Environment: real
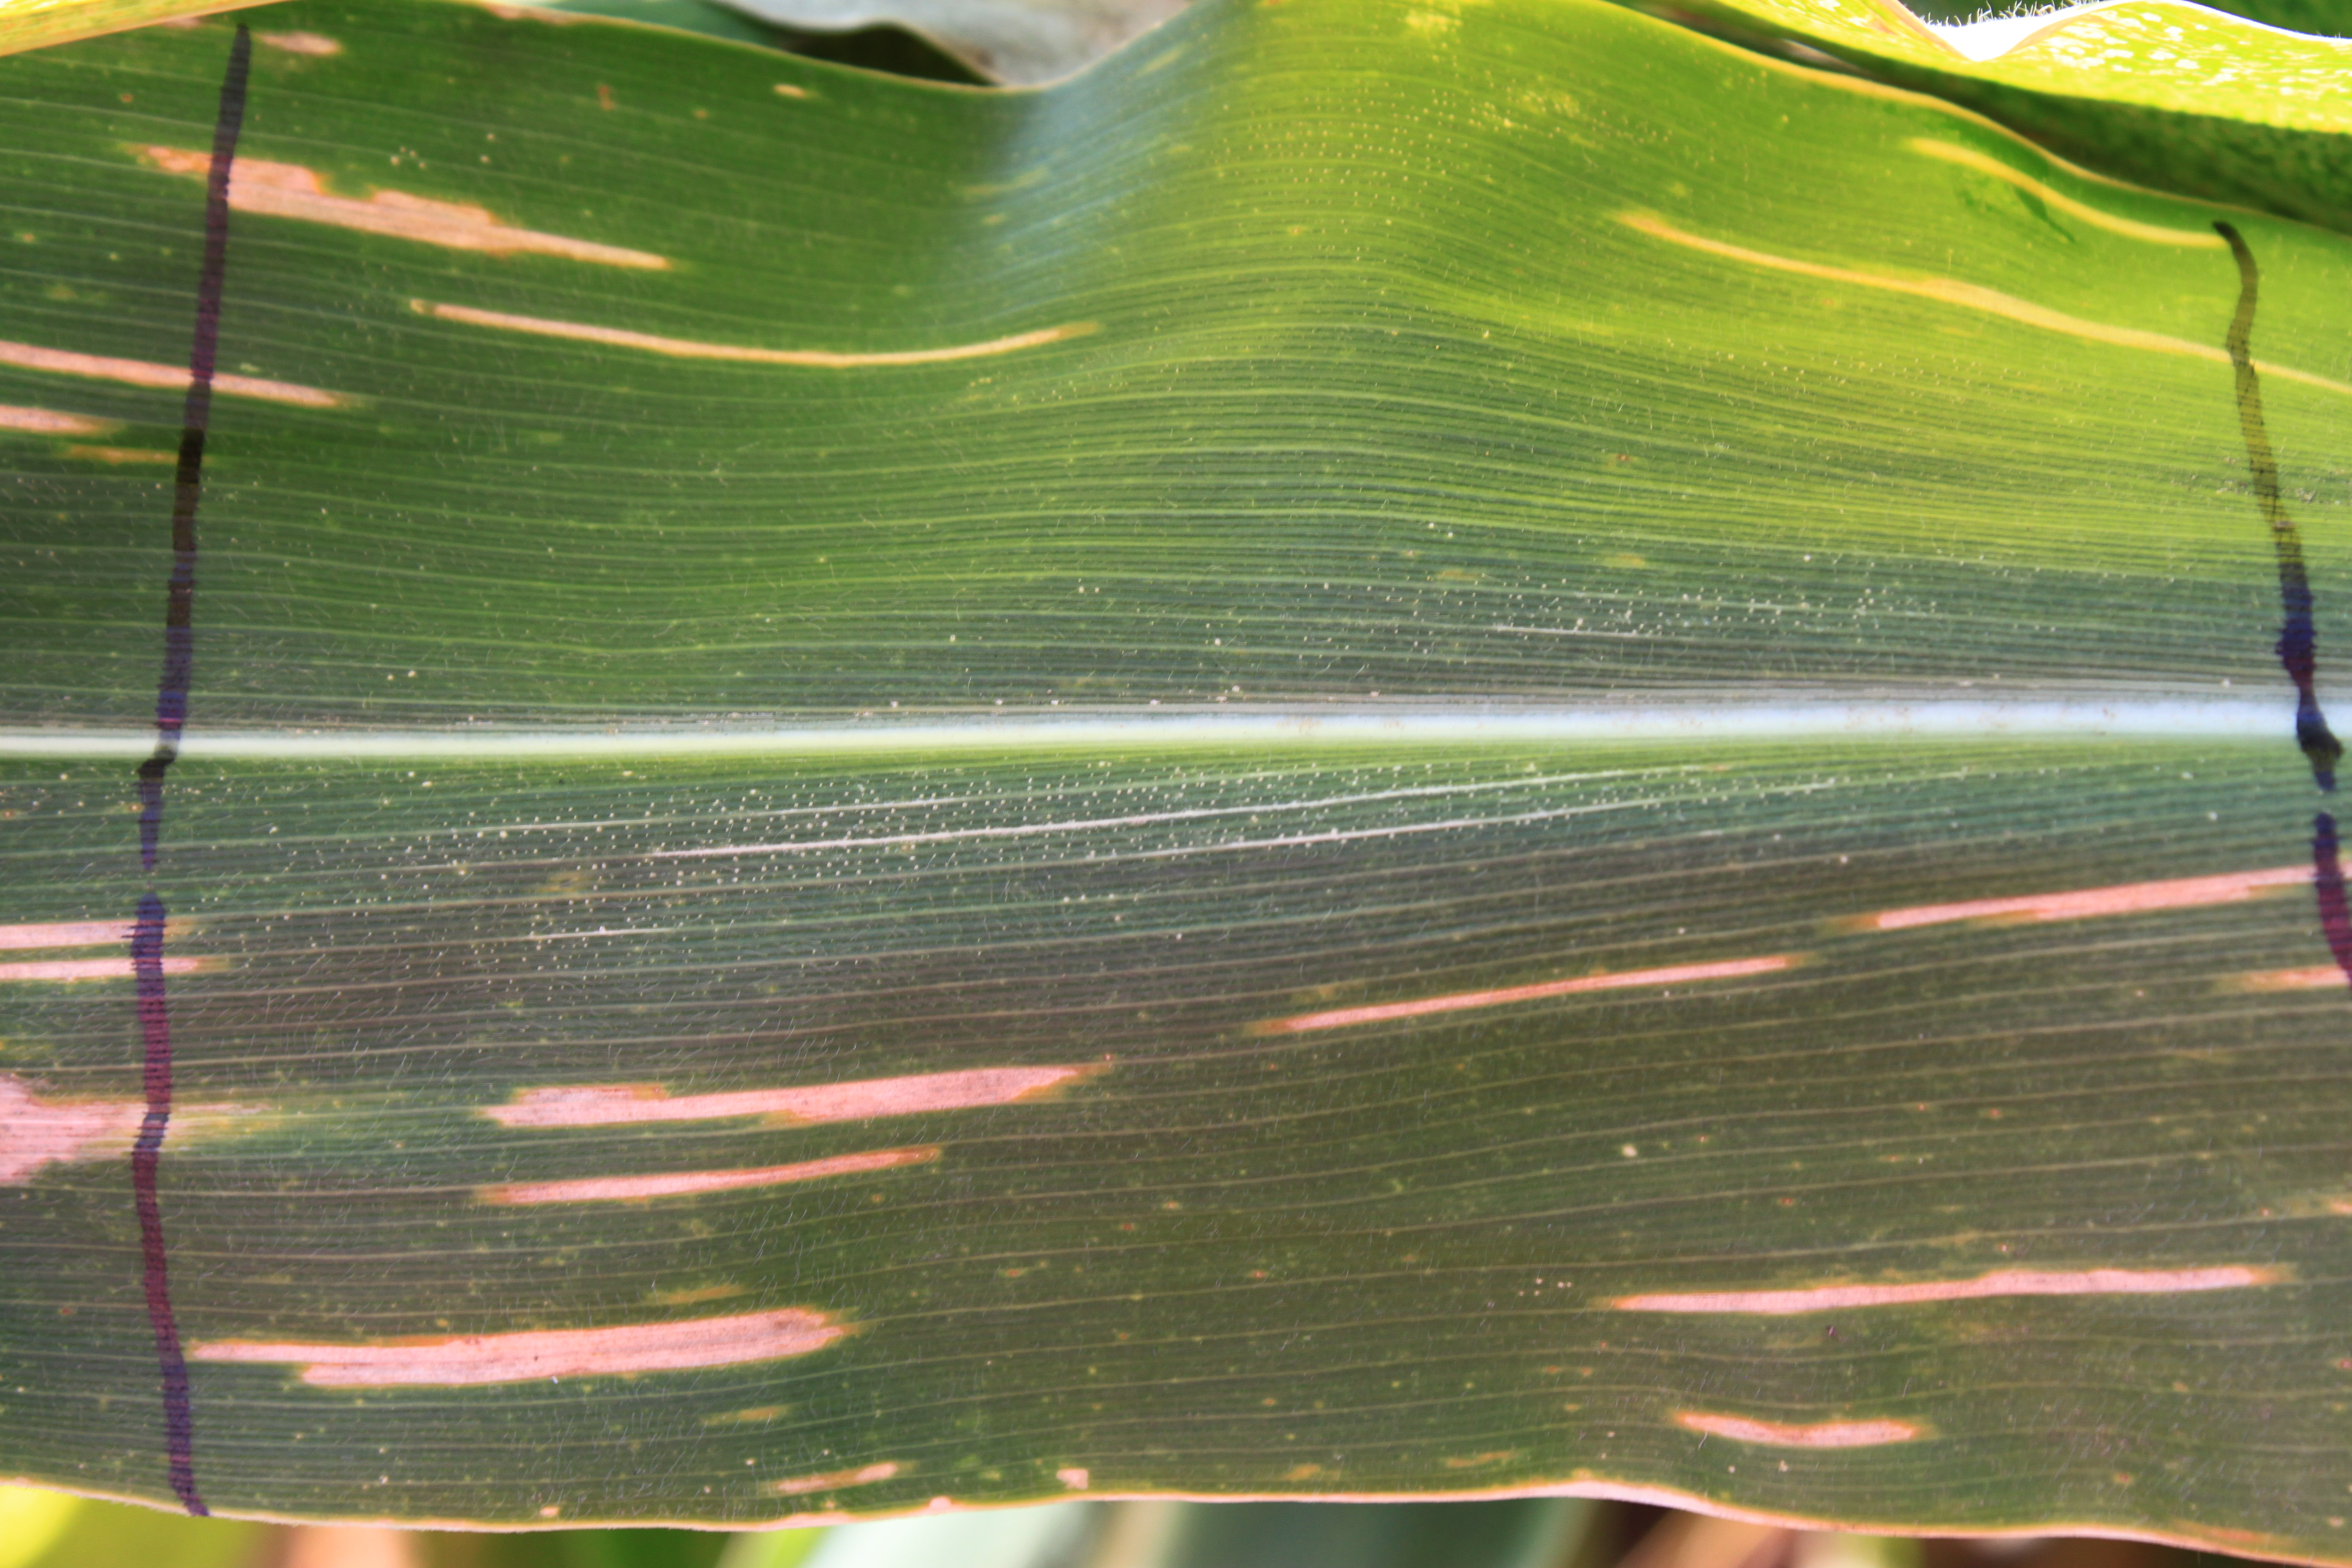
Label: gray_leaf_spot